Canada–Poland relations

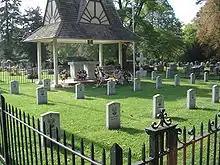
Polish Soldier's Burial Plot from 1917–1919 in Niagara-on-the-Lake

Following World War I, in 1918, Poland regained independence. Diplomatic relations between Canada and Poland were first established in June 1919 and carried out by the Polish embassy in London. In the interwar period, Polish immigrants continued to settle mainly on the Prairies and Winnipeg was the largest Polish city in Canada. Some of the second wave immigrants were better educated than the first wave and many opened small businesses. Because agriculture was a declining business in the 1920s and even more so in the 1930s, many Polish immigrants after living their first years in western Canada tended to move to northern Ontario to work as miners or to southern Ontario to work in the factories. As before the First World War, Polish immigrants to Canada came disproportionately from the area that had been Galicia under the Austrian empire with very few Poles coming from the areas that had belonged to either the German or Russian empires before 1914.